Giovanni Rasori

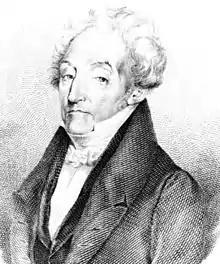
Giovanni Rasori

Giovanni Rasori (1766–1837) was an Italian academic, physician and translator.